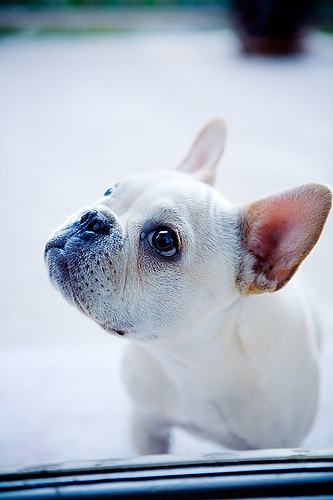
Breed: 1121-n000002-French_bulldog